Therese Wai Han Shak

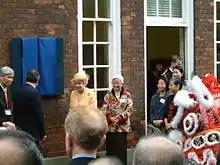
Dr. Therese Wai Han Shak beside Queen Elizabeth II at the opening of Camden Chinese Community Centre

In October 1992 the Fung Shan Foundation was founded in the memory of Shak Chung-Shan and Shak Wong Fung-Lin by Therese and her sister Catherine. With support from Roman Catholic Diocese of Westminster, UK and Caritas Hong Kong the foundation financed the establishment of the Ming-Ai Association and the Ming-Ai (London) Institute that same year. Shak would remain the Dean of the Ming-Ai (London) Institute for the duration of her natural life.